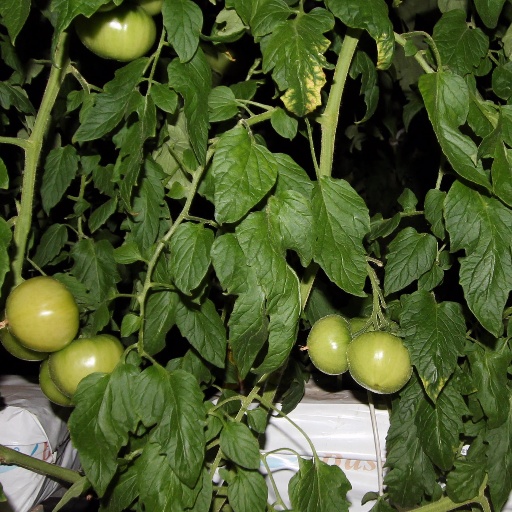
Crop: tomato